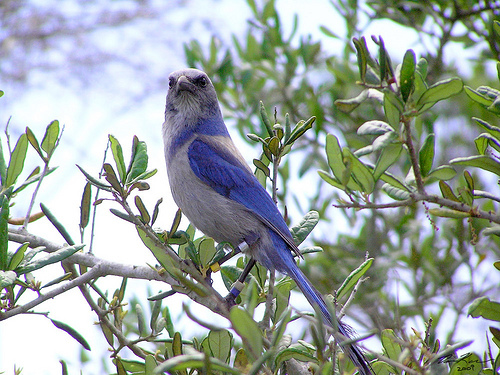
a gray bellied bird with blue secondaries and a white back.
this bird is light gray with bright blue nap, wings, and tail; its tail is almost as long as its body, and it has a stout bill.
this bird has a variety of blue and white feathers covering its entire body, along with solid bright blue wings, neck, and tail.
this bird is grey with blue on its wings and has a very short beak.
this bird has a blue wing, a grey crown, and a white bellya medium sized bird with blue wings and a small bill
this bird has blue primaries with a grey crown and grey belly.
this bird is blue with grey and has a very short beak.
this bird is blue with grey and has a very short beak.
this small grey bird has blue wings and a long blue tail.
Species: Florida Jay